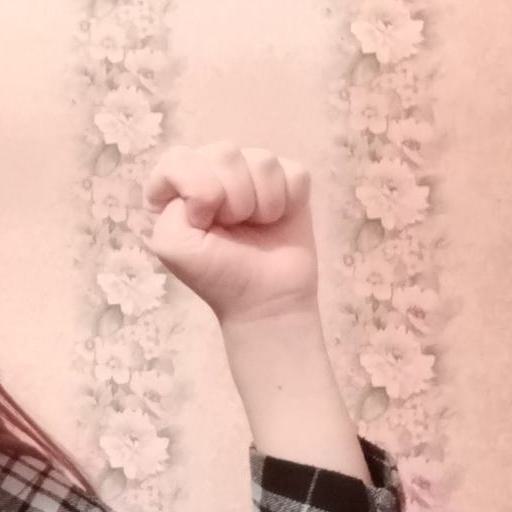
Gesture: fist